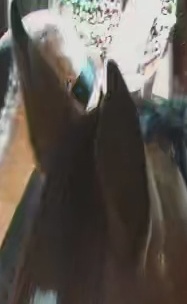
Face region: ears (position_of_ears)
Pain indicator: not_present